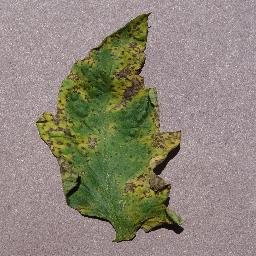
Label: Tomato___Septoria_leaf_spot